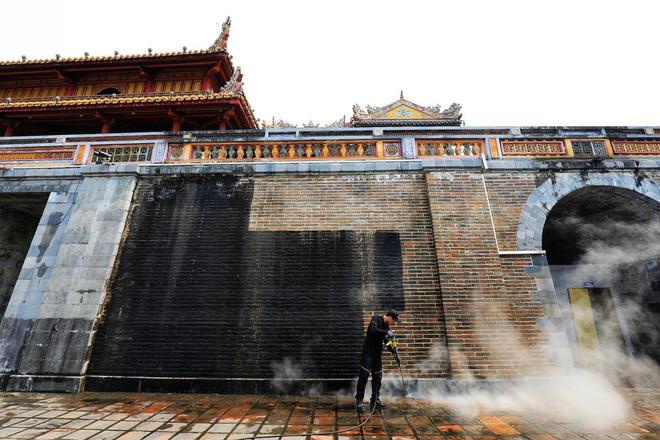
có một người đàn ông mặc áo đen đang làm sạch tường